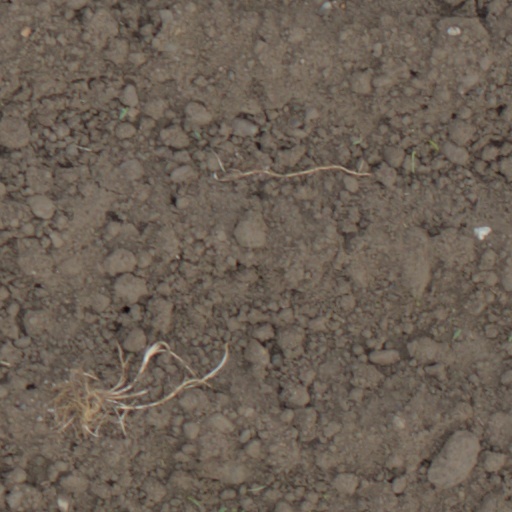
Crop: wheat